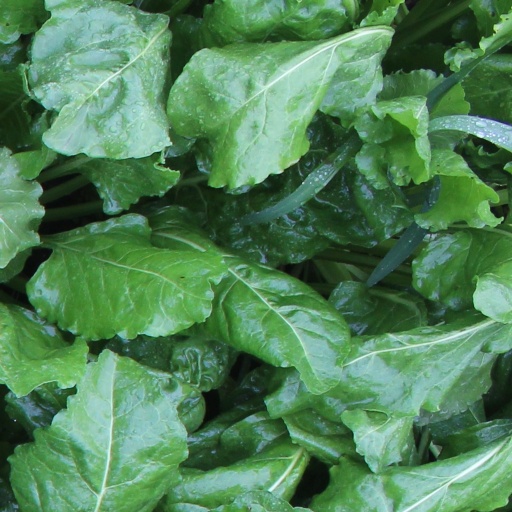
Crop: sugar beet